Karl Harris

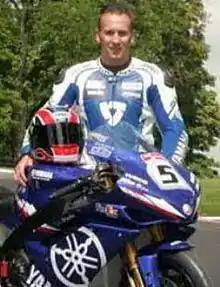
Harris in 2008 with the factory Rob Mac Yamaha British Superbike

Karl Harris (21 October 1979 – 3 June 2014) was a three-time British Supersport champion. In 2010 he switched to the British Superstock Championship on a GR Motorsport Aprilia. Harris was killed when racing during the 2014 Isle of Man TT.